Merlin Minshall

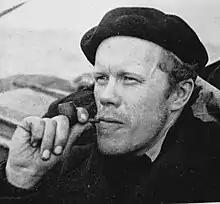
Escaping from France by sea November 1940

Merlin Theodore Minshall (21 December 1906 – 3 September 1987) was a British naval officer and adventurer. He is often claimed to have been one of the inspirations behind James Bond, the fictional spy created by Ian Fleming. Minshall worked for Fleming during the Second World War, as a member of the Royal Navy's Naval Intelligence Division.